Aressy

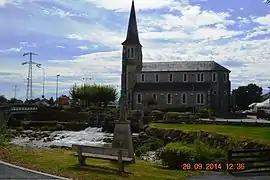
The Lagoin river at the church

Aressy is a commune in the Pyrénées-Atlantiques department in the Nouvelle-Aquitaine region of south-western France. It is part of the urban area ("unité urbaine") of Pau.